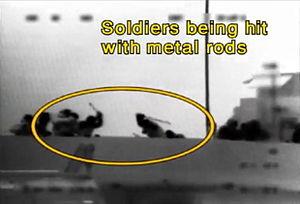
L’abordage de la flottille pour Gaza est une opération de l'armée israélienne du 31 mai 2010 dirigée, en haute mer, contre une flottille de bateaux de militants pro-palestiniens qui tentaient de briser le blocus de la bande de Gaza. La « flottille de la liberté » ou « flottille Free Gaza » comprenait huit cargos transportant près de 700 passagers, de l’aide humanitaire et des matériaux de construction destinés à la population de la bande de Gaza.